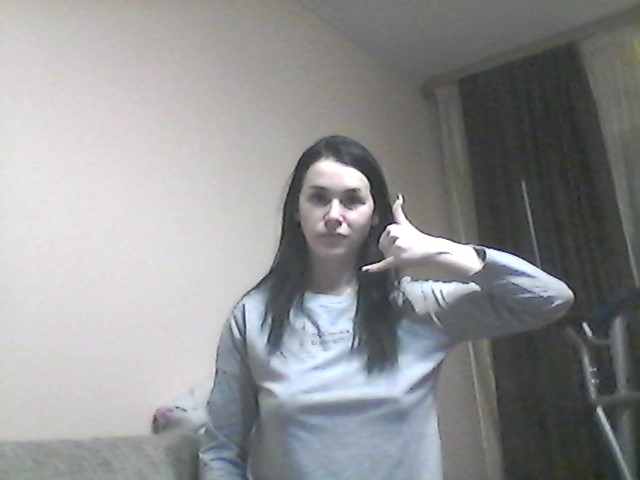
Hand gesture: call